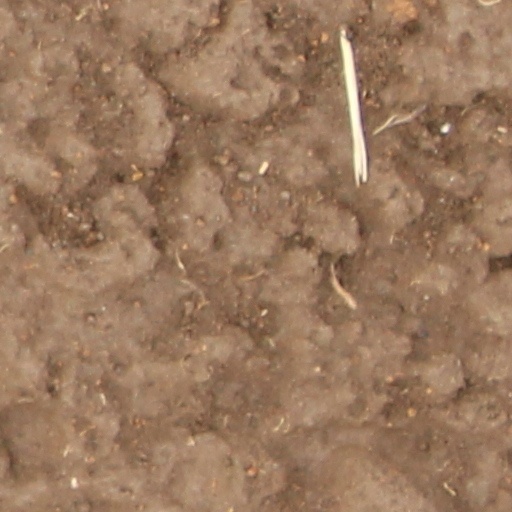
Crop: wheat